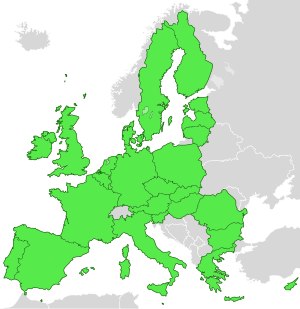
Lissabontraktaten / Forfatningstraktaten
     Godkendt: 27 lande
Lissabontraktaten er en folkeretlig overenskomst, som er indgået mellem 27 stater på et møde i Det Europæiske Råd i Lissabon den 13. december 2007. Traktaten trådte i kraft den 1. december 2009 og reformerede indholdet af både Traktaten om Den Europæiske Union og Traktaten om Oprettelse af Det Europæiske Fællesskab, hvoraf sidstnævnte ændrede navn til Traktaten om Den Europæiske Unions Funktionsmåde i forbindelse med nedlæggelsen af Det Europæiske Fællesskab.